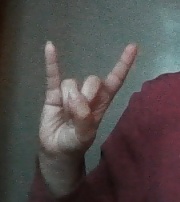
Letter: la